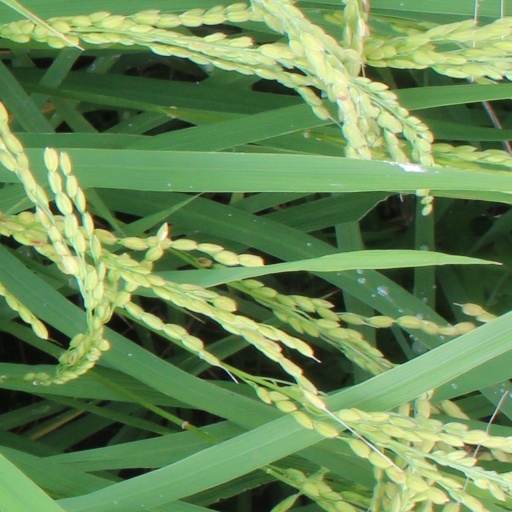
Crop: rice